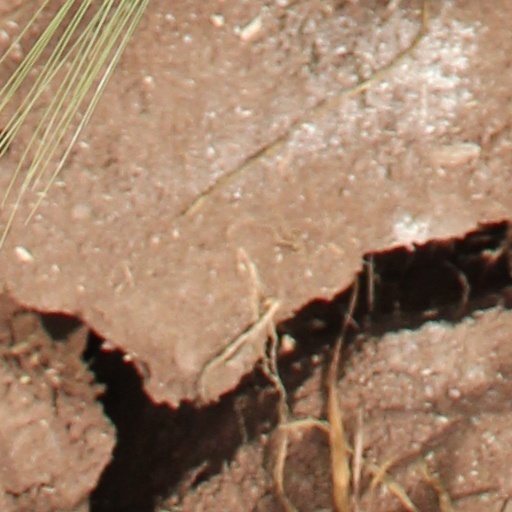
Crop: wheat